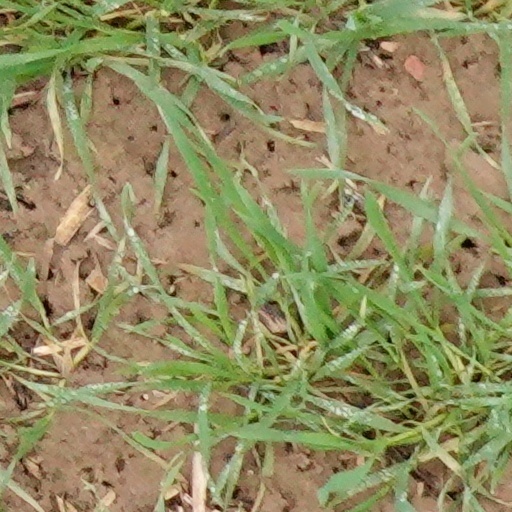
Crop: wheat